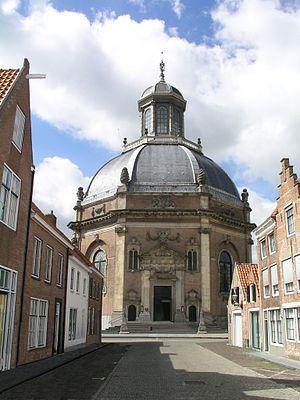
Middelbourg est une commune et une ville néerlandaise située dans l'ancienne île de Walcheren sur le canal de Walcheren. Chef-lieu de la province de Zélande, la ville compte 46 554 habitants.
Pieter Jansz Post, né en 1608 à Haarlem aux Pays-Bas et mort le 8 mai 1669 à La Haye dans le même pays, est un architecte, peintre, graveur et imprimeur néerlandais.